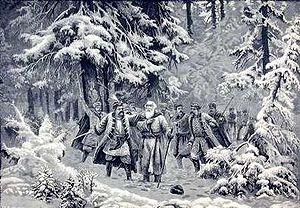
Ivan Ossipovitch Soussanine est un héros national russe.